Tenchi: The Samurai Astronomer

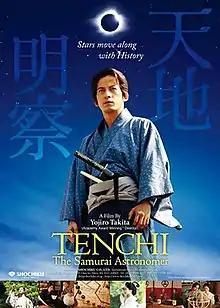
Film poster

In the days when Copernicus's Heliocentrism was unknown to many, there was a man named Santetsu Yasui who attempted to create a correct calendar using astronomical observations.